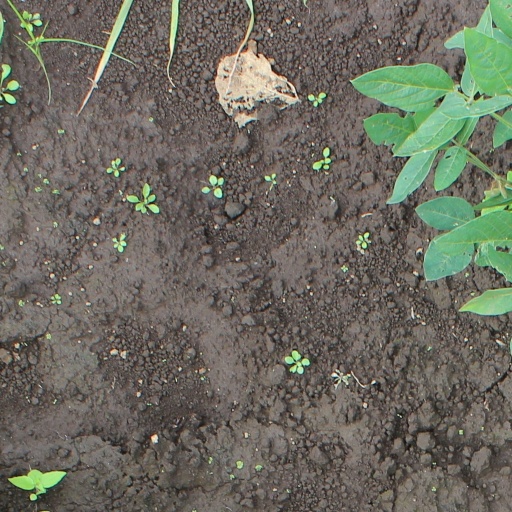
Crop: soybean